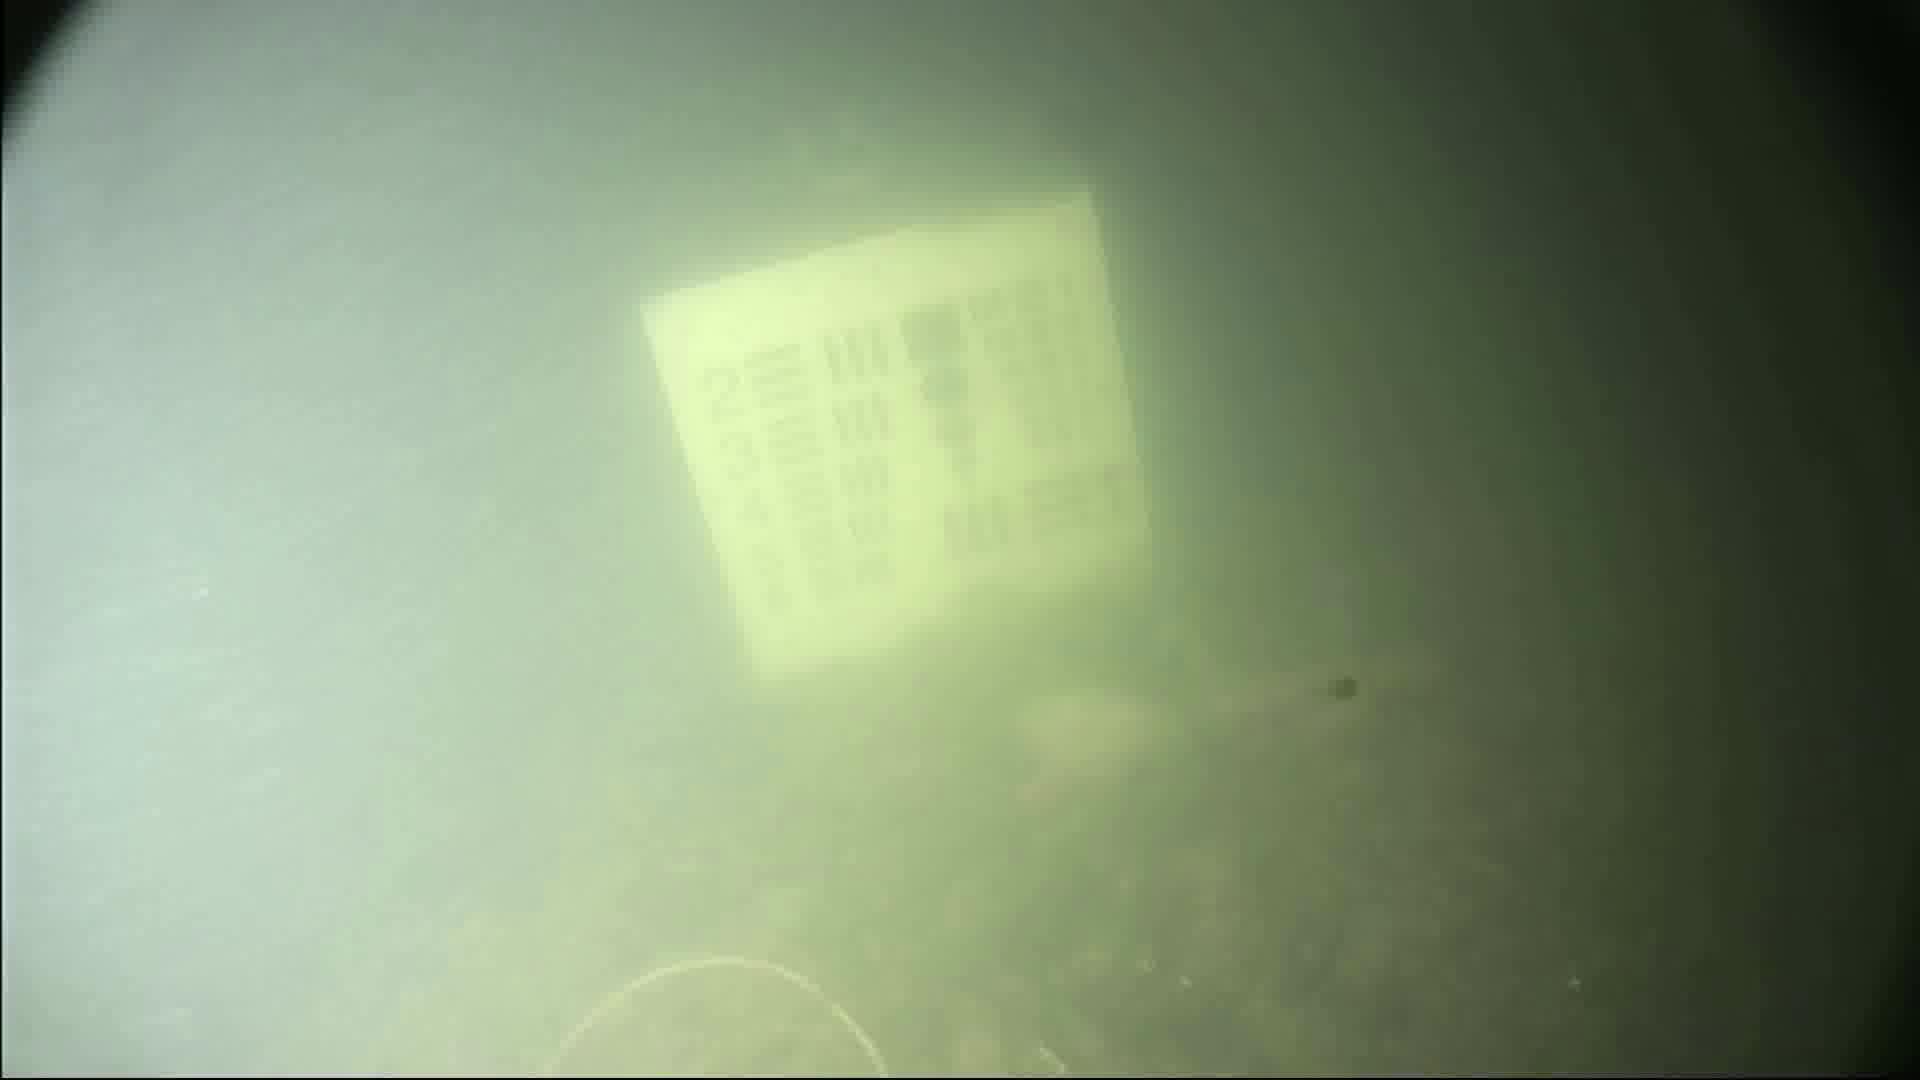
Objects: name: fish